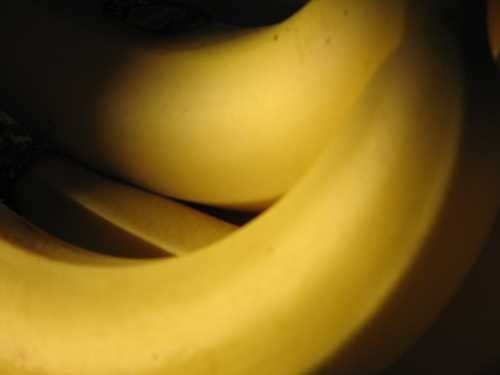
Label: Banana